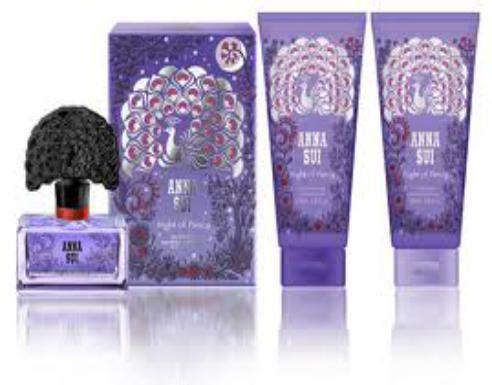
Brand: Anna Sui
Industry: Clothes